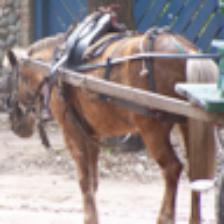
Label: NonHuman